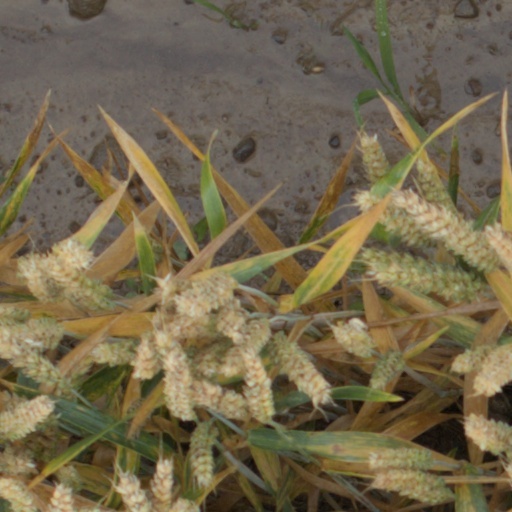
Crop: wheat